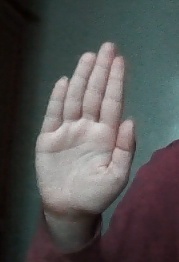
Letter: seen